Antonio de Capmany y Montpalau

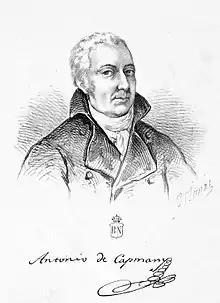
Antonio de Capmany.

Antonio de Capmany y Montpalau (24 November 1742Cadis, Andalusia, 14 November 1813) was a Spanish polygraph.